Feluga, Queensland

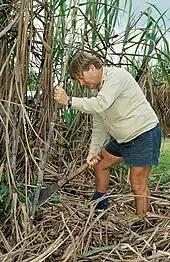

Feluga is in a valley with a high rainfall. The land is mostly flat, above sea level, but rises to towards the north-west boundary with neighbouring locality Walter Hill which is mountainous terrain.